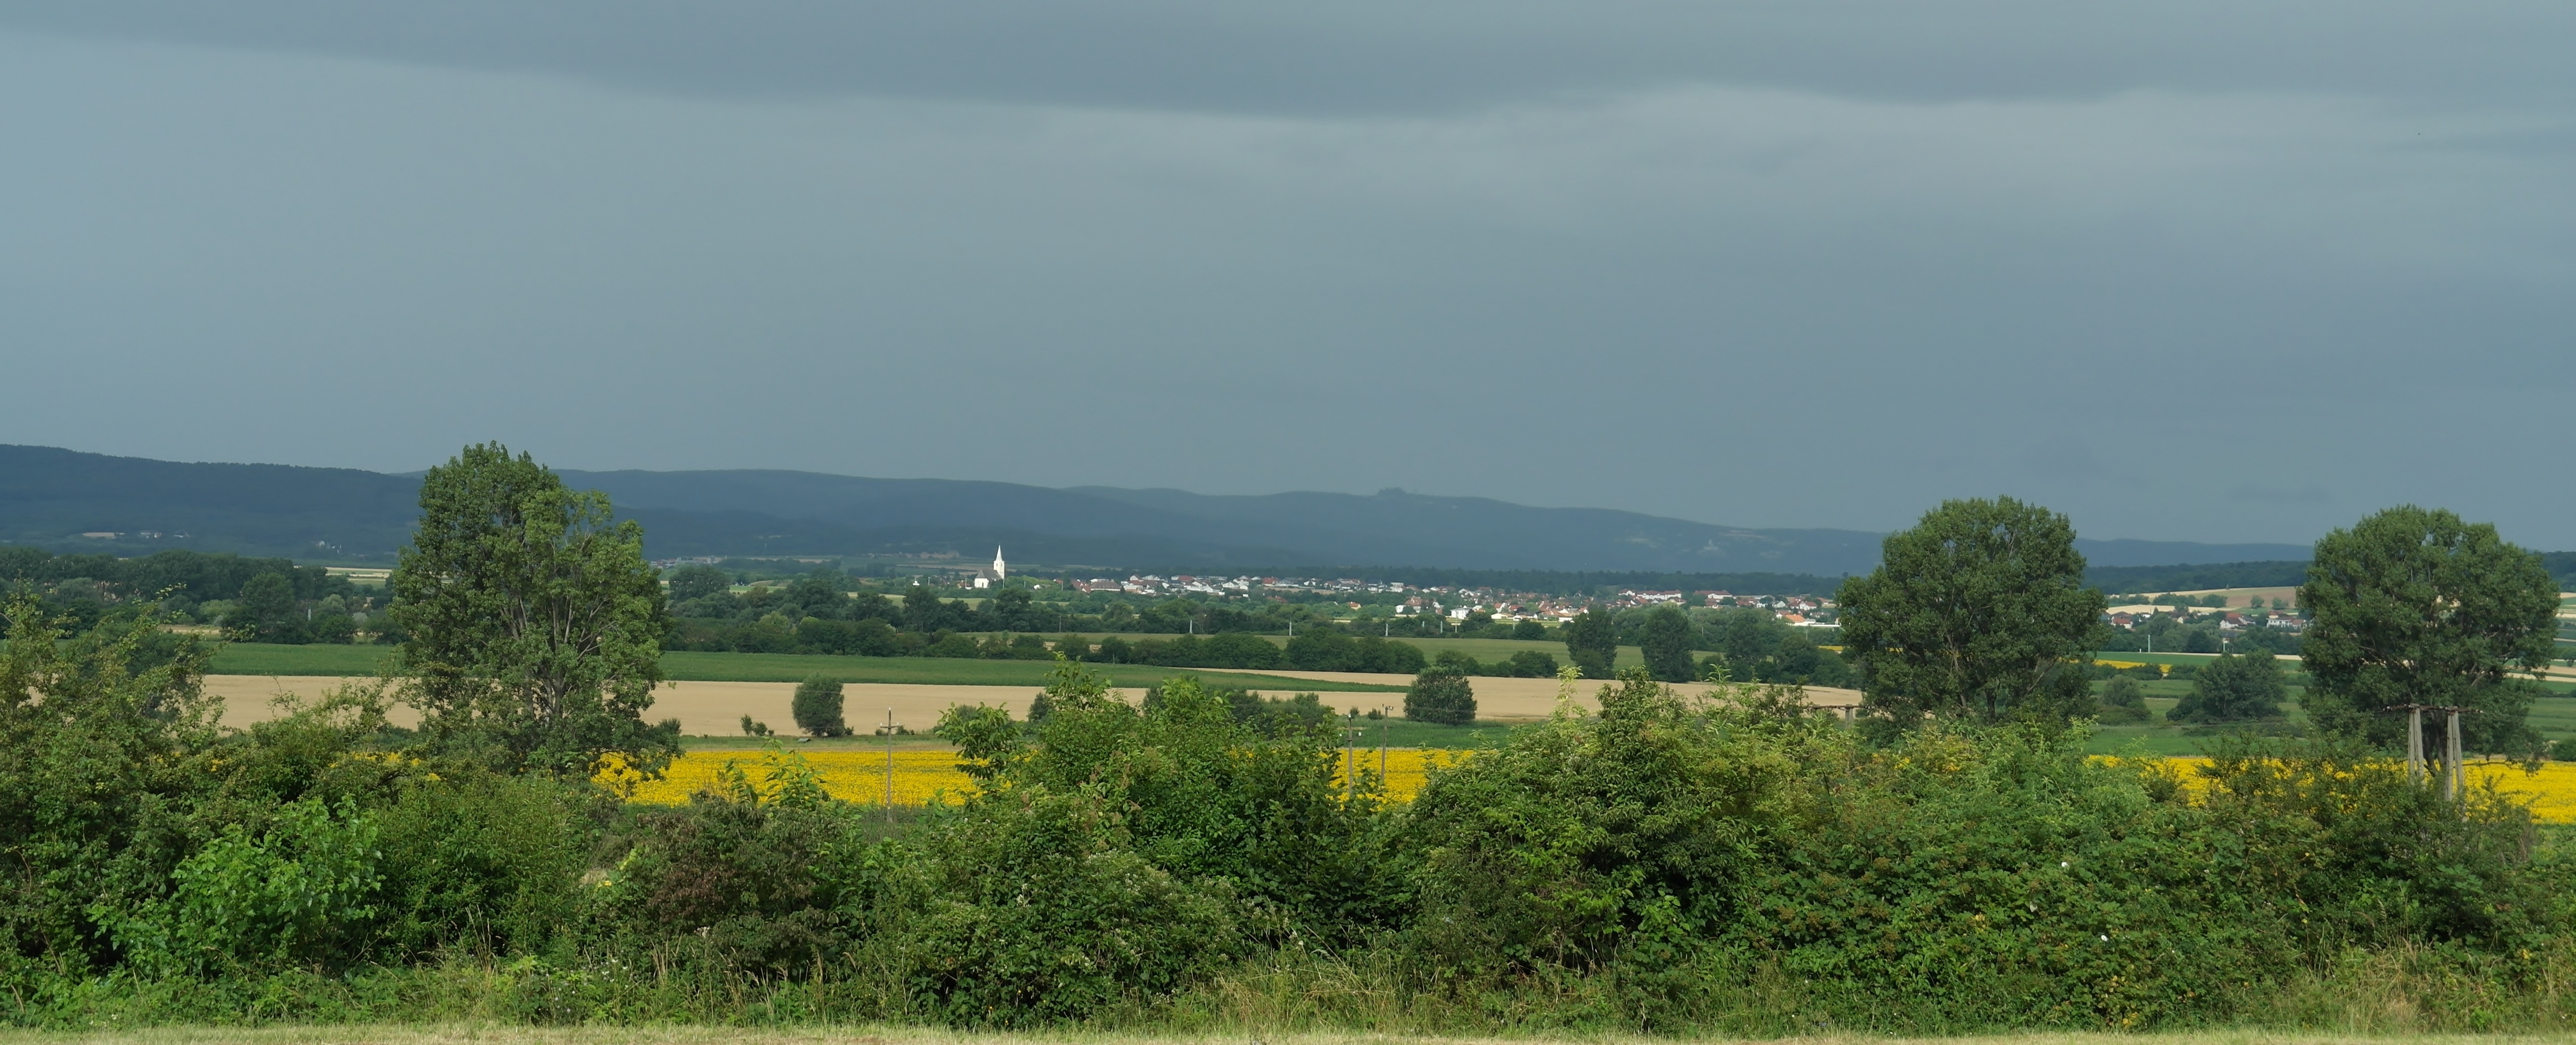
landscape, nature, sky, field, farm, meadow, prairie, hill, panorama, suburb, green, plain, clouds, atmospheric, rural area, residential area, atmospheric phenomenon, land lot